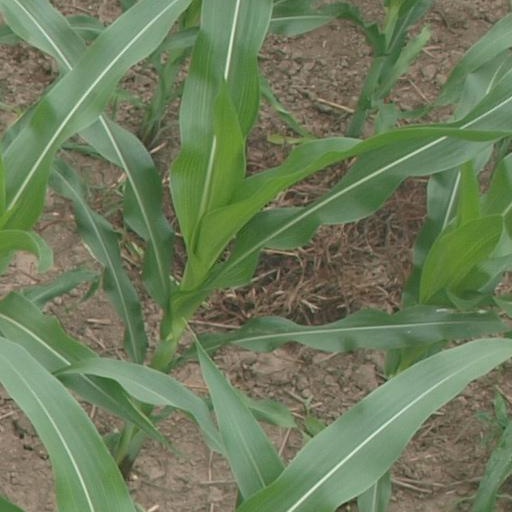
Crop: maize; corn